HMS Arrow (1796)

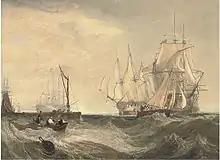
H.M. Ships "Nemesis" and "Arrow" bringing the Danish frigate "Freja" and her convoy into the Downs in July 1800. Clarkson Stanfield

The British brought "Freya" and her convoy into the Downs on 6 March. They later released her, and presumably the rest of the convoy. This incident led to strained relations with Denmark, and, in order to anticipate any hostile move from Copenhagen, the British government despatched Earl Whitworth in August on a special mission to Copenhagen. The Danes not being ready for war, his mission staved off hostilities for about a year.